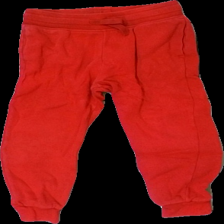
View: front
Type: Trousers
Category: Children
Brand: H&M
Colors: Red
Material: 80% cotton 20% polyester
Cut: Regular
Size: 110
Season: All
Damage location: bottom left
Damage 2 location: middle left
Price range: <50
Recommended usage: Export
Description: röda mjukisbyxor som är mycket urtvättade och nopprig över hela